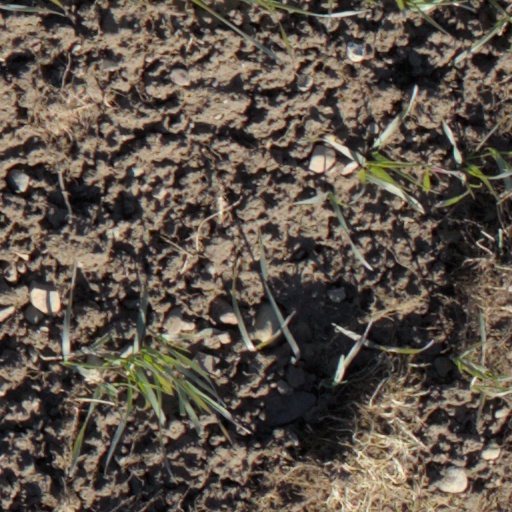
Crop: wheat